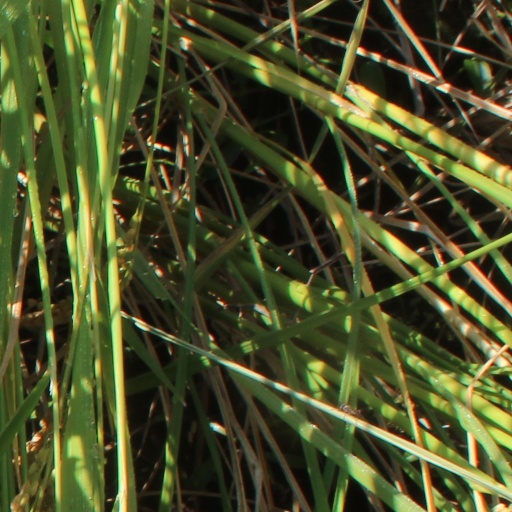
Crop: rice